The Christian Brothers Band (Memphis)

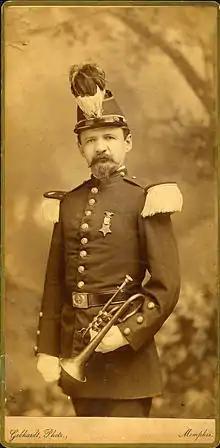
Prof. Paul Schneider

Professor Paul Schneider was a bugler in the Union Army and played violin in many touring orchestras after the Civil War including performing in Ford's Theatre the night that President Abraham Lincoln was assassinated. He directed the Christian Brothers Band from 1882 until 1892. The band under his direction performed at commencement ceremonies and parades. On October 14, 1887 the band performed for President Grover Cleveland on his visit to Memphis, and on May 12, 1892 the band performed on the "Kate Adams" steamboat for the dedication of the Great Mississippi River Bridge, the first bridge to cross the Mississippi from St. Louis to New Orleans.